Denmark

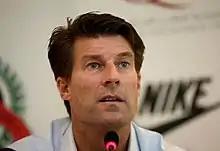
Michael Laudrup, named the best Danish football player of all time by the Danish Football Union

Certain social housing districts in Denmark fulfilling specific statistical criteria of relatively low employment, school attendance, relatively low income, a relatively low educational level or relatively many convicted inhabitants are officially listed by the government as vulnerable residential areas. In some cases, the majority of the neighbourhoods consist of non-Western immigrants and their descendants. Over the years, several government initiatives have been taken to further integration and counter urban decay in these neighbourhoods. Major plans to this end were presented in 1994 and 2000 by the governments of Poul Nyrup Rasmussen, in 2004 by the Anders Fogh Rasmussen I Cabinet, in 2010 by the Lars Løkke Rasmussen I Cabinet, in 2013 by the Helle Thorning-Schmidt I Cabinet, in 2018 by the Lars Løkke Rasmussen III Cabinet, and in 2021 by the Mette Frederiksen I Cabinet. Some of the policies have been criticised for undercutting 'equality before law' and for portraying immigrants, especially Muslim immigrants, in a bad light.